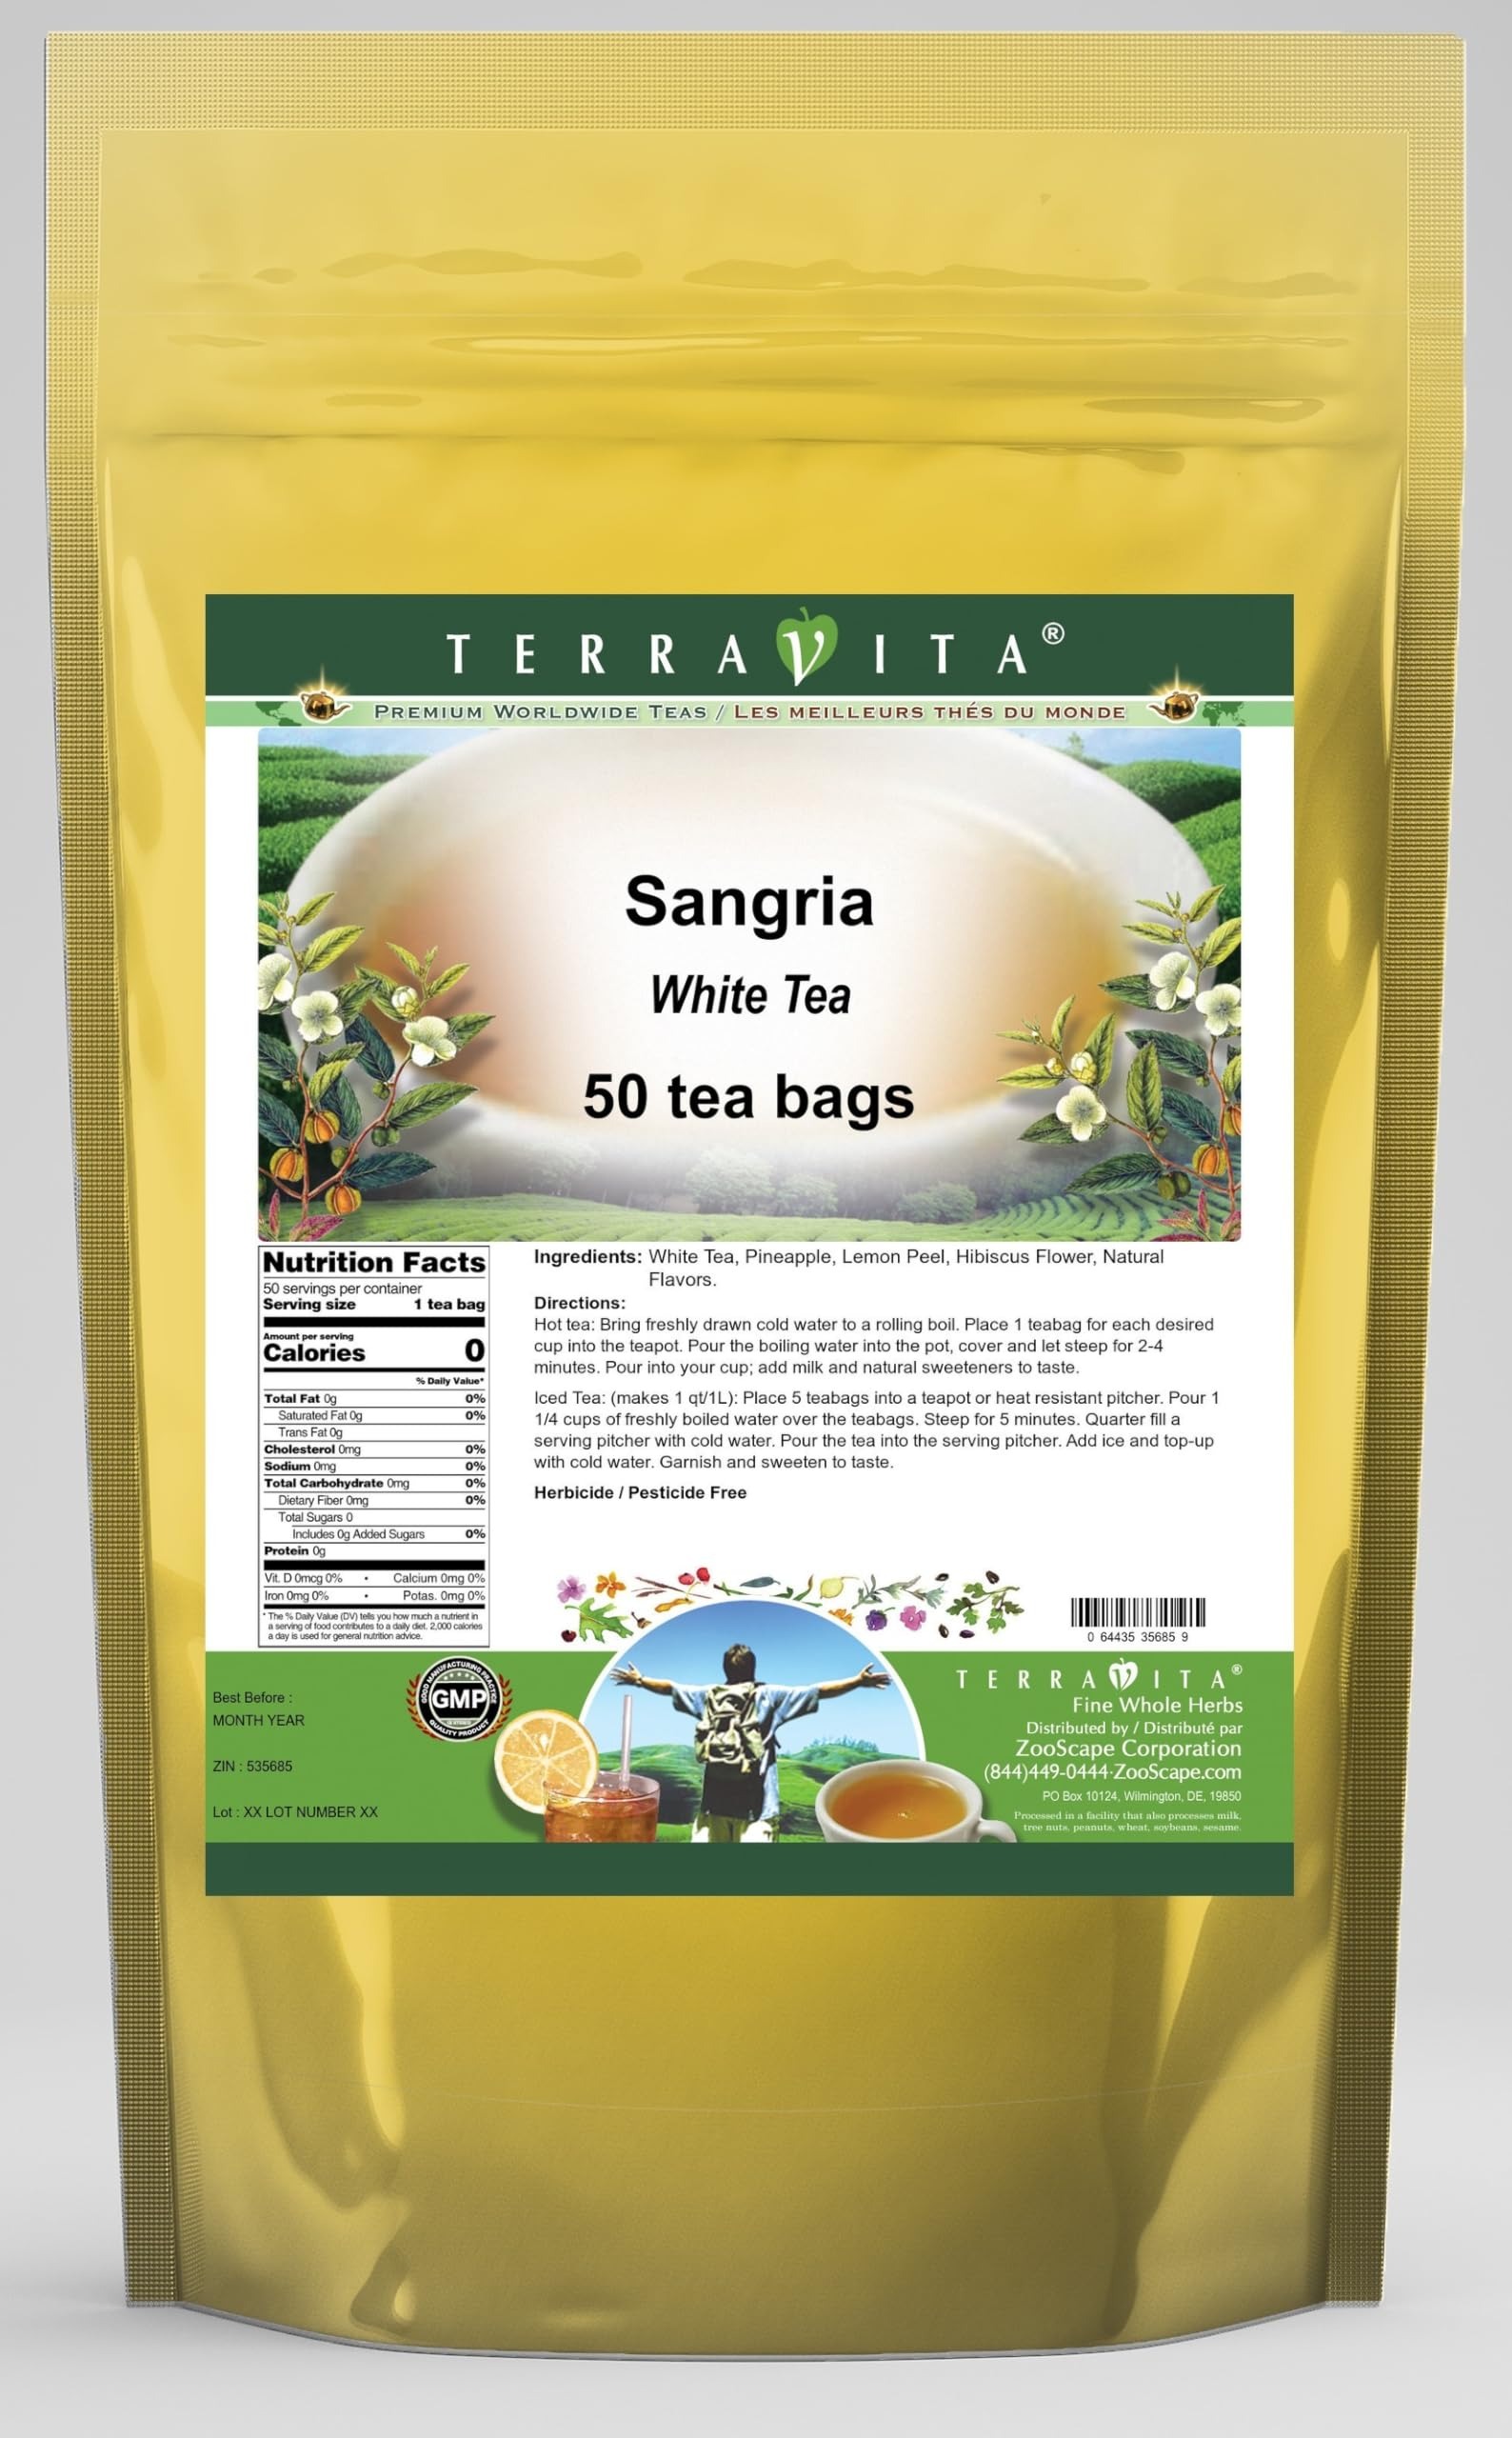
Item Name: Sangria White Tea (50 tea bags, ZIN: 535685)
Bullet Point 1: Our Sangria White Tea is a mouth-watering flavored White tea with Pineapple, Lemon Peel and Hibiscus Flower that you can enjoy all year round! The aroma and Sangria flavor is a delight! - Ingredients: White tea, Pineapple, Lemon Peel, Hibiscus Flower and Natural Sangria Flavor.
Bullet Point 2: No fillers.
Bullet Point 3: Manufacturer: TerraVita
Bullet Point 4: Size: 50 tea bags
Bullet Point 5: White Tea Bags - Packed in a convenient upright pouch!
Product Description: Our Sangria White Tea is a mouth-watering flavored White tea with Pineapple, Lemon Peel and Hibiscus Flower that you can enjoy all year round! The aroma and Sangria flavor is a delight! - Ingredients: White tea, Pineapple, Lemon Peel, Hibiscus Flower and Natural Sangria Flavor. - Hot tea brewing method: Bring freshly drawn cold water to a rolling boil. Place 1 teabag for each desired cup into the teapot. Pour the boiling water into the pot, cover and let steep for 2-4 minutes. Pour into your cup; add milk and natural sweeteners to taste. - Iced tea brewing method: (to make 1 liter/quart): Place 5 teabags into a teapot or heat resistant pitcher. Pour 1 1/4 cups of freshly boiled water over the teabags. Steep for 5 minutes. Quarter fill a serving pitcher with cold water. Pour the tea into the serving pitcher. Add ice and top-up with cold water. Garnish and sweeten to taste. - TerraVita is an exclusive line of premium-quality, natural source products that use only the finest, purest and most potent ingredients found around the world. TerraVita is hallmarked by the highest possible standards of purity, potency, stability and freshness. All of our products are prepared with the highest elements of quality control, from raw materials through the entire manufacturing process, up to and including the moment that the bottles or bags are sealed for freshness and shipped out to you. Our highest possible standards are certified by independent laboratories and backed by our personal guarantee. - TerraVita exists to meet and ensure your family's health and wellness without the harmful effects of chemicals and health products. We strive to make all of our products affordable and reliable and are constantly searching the market to maintain our affordability and to look for new ways to
Value: 50.0
Unit: Count

Price: 45.27